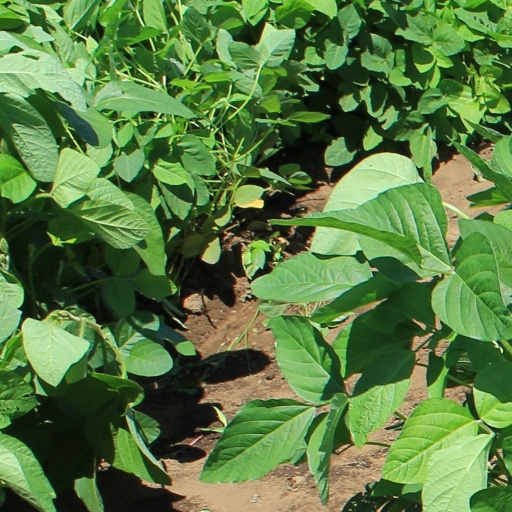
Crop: soybean